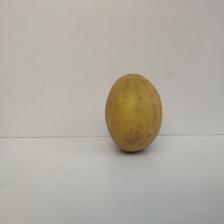
Size: Large